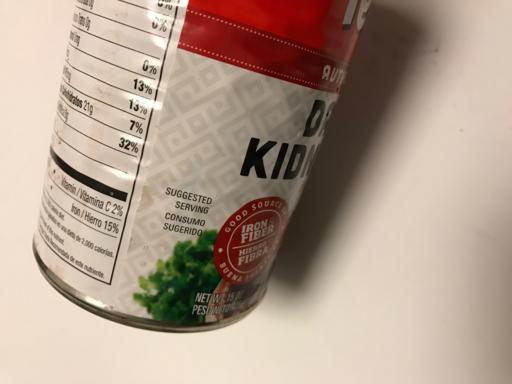
Waste category: metal